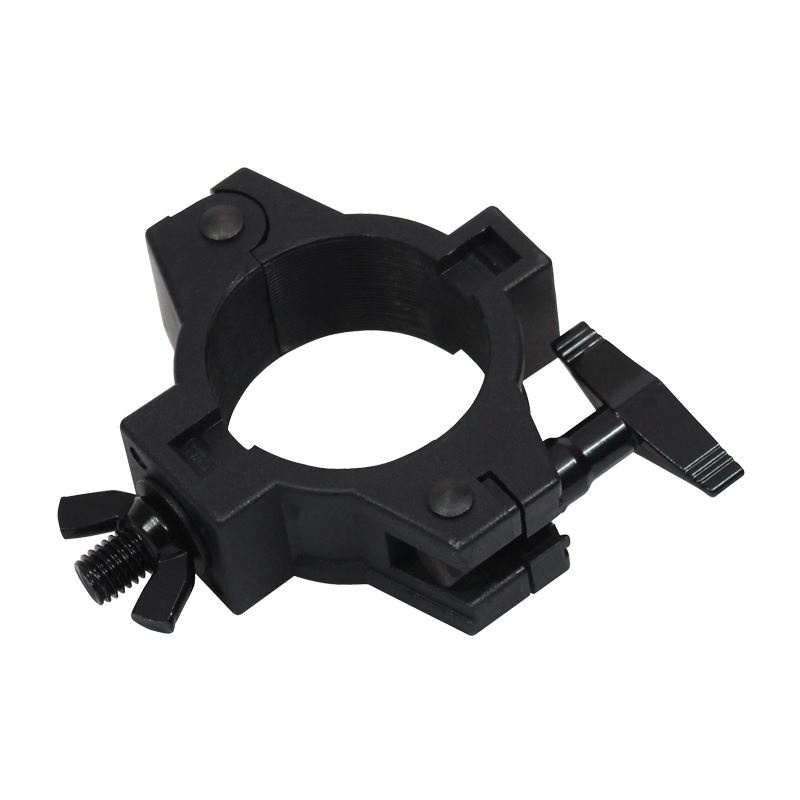
Equinox Narrow Truss Clamp
Designed to quickly mount a light effect to a 2″ (52mmØ) truss and allow the light to be rotated 360°. The clamp features a narrow body for use within the “V” of truss diagonals. Clamps the full diameter of the bar to stop slippage and leaves it in unmarked condition. Specifications Each supplied with a mounting bolt Max. load bearing: 10 kg Quick rigging of lights Can be rotated 360° Clamps 2" 52mmØ truss Dimensions 110 x 110 x 40 mm Weight 0.2 kg
Brand: Equinox
Category: Cameras & Optics > Photography > Lighting & Studio > Studio Stands & Mounts > Clamps